L.B. Bentley General Merchandise

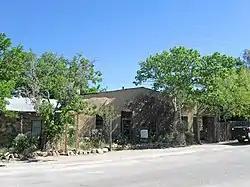

L.B. Bentley General Merchandise, at 16125 Old Organ Main St. in Organ, New Mexico, was built in 1902. It was listed on the National Register of Historic Places in 2006. The listing included three contributing buildings and three contributing structures.